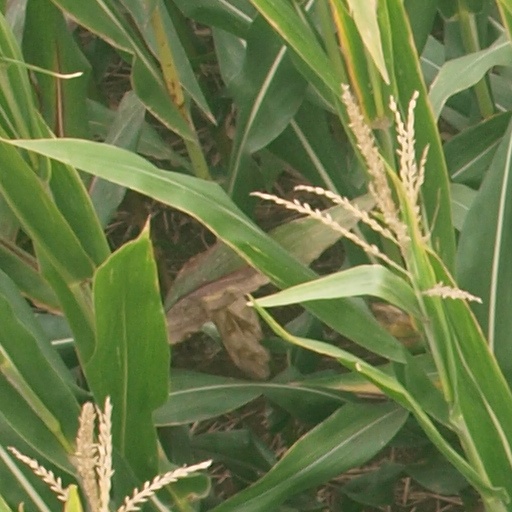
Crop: maize; corn